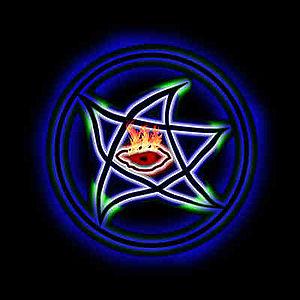
Les Dieux très anciens, également désignés comme les Anciens Dieux, Premiers Dieux ou Dieux aînés, sont des entités fictionnelles extraterrestres, créées par l'écrivain américain August Derleth.
Le signe des Anciens est un symbole fictionnel issu de l'œuvre littéraire de l'écrivain américain Howard Phillips Lovecraft. Le signe est mentionné une première fois dans la longue nouvelle La Quête onirique de Kadath l'inconnue, bien qu'il ne soit pas décrit précisément : « the farmer and his wife would only make the Elder Sign and tell him the way to Nir and Ulthar. »